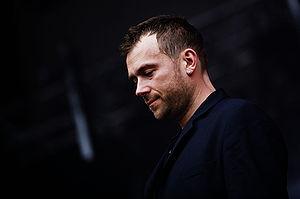
Damon Albarn, né le 23 mars 1968 à Whitechapel, est un musicien anglais. Il est principalement connu pour être le cofondateur, chanteur, musicien et compositeur des groupes Blur, Gorillaz et The Good, the Bad and the Queen.